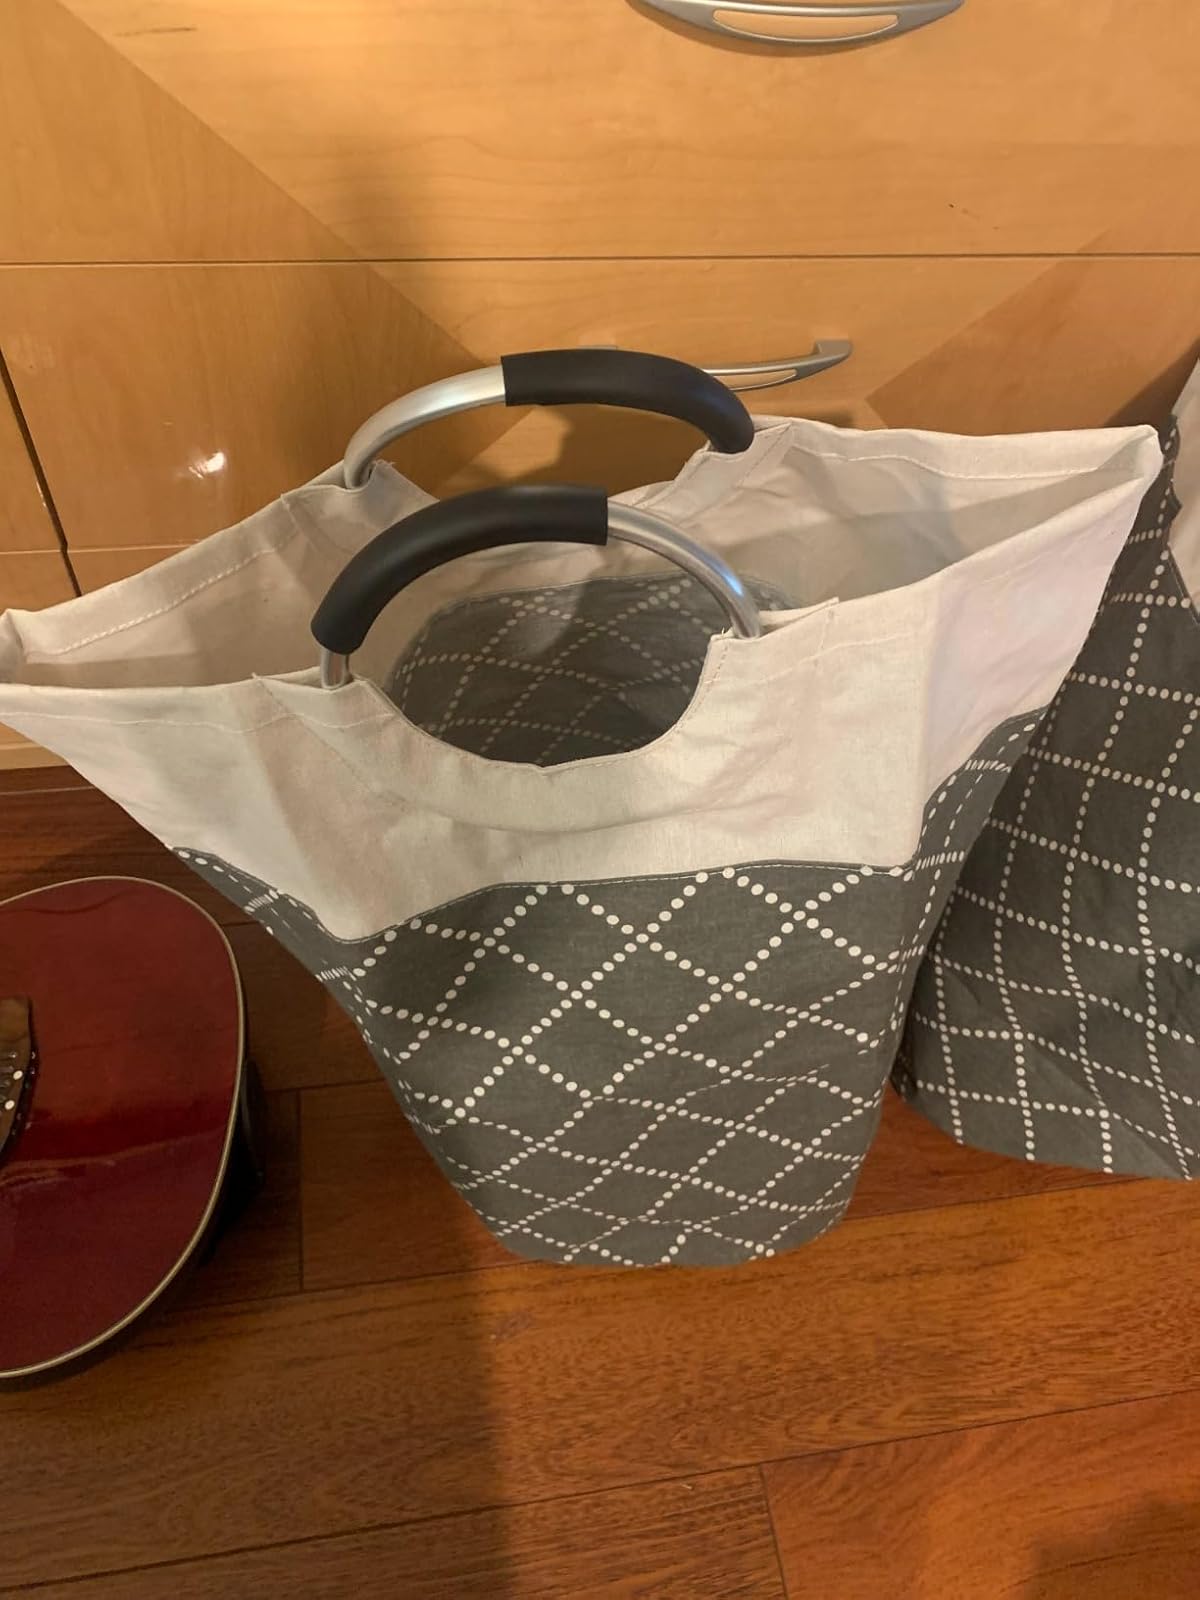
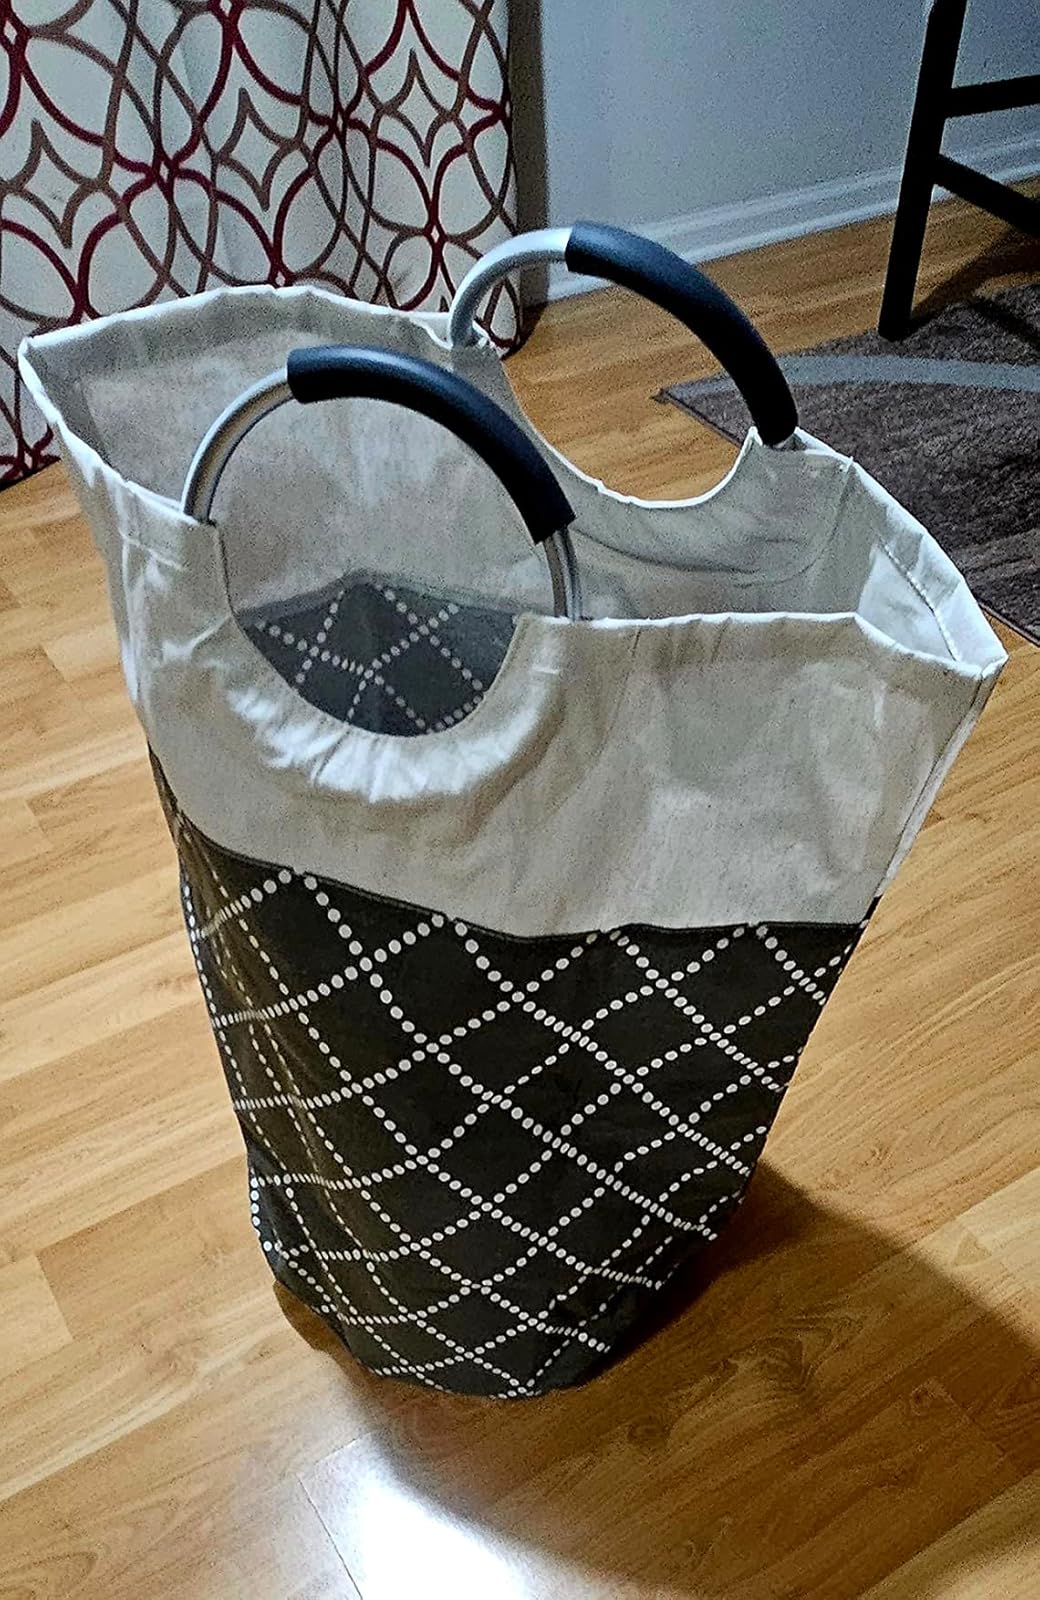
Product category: items_hamper
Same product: yes